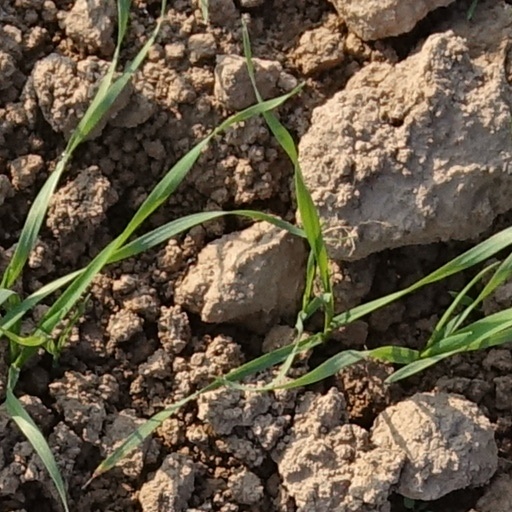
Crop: wheat